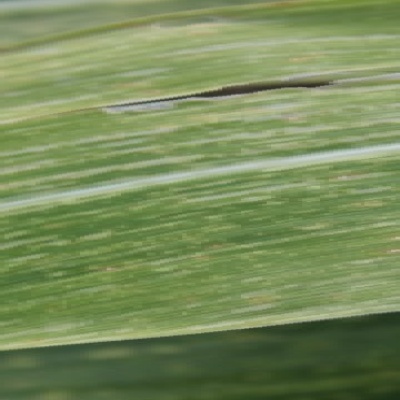
Label: Corn_(Maize)___Leaf_Spot